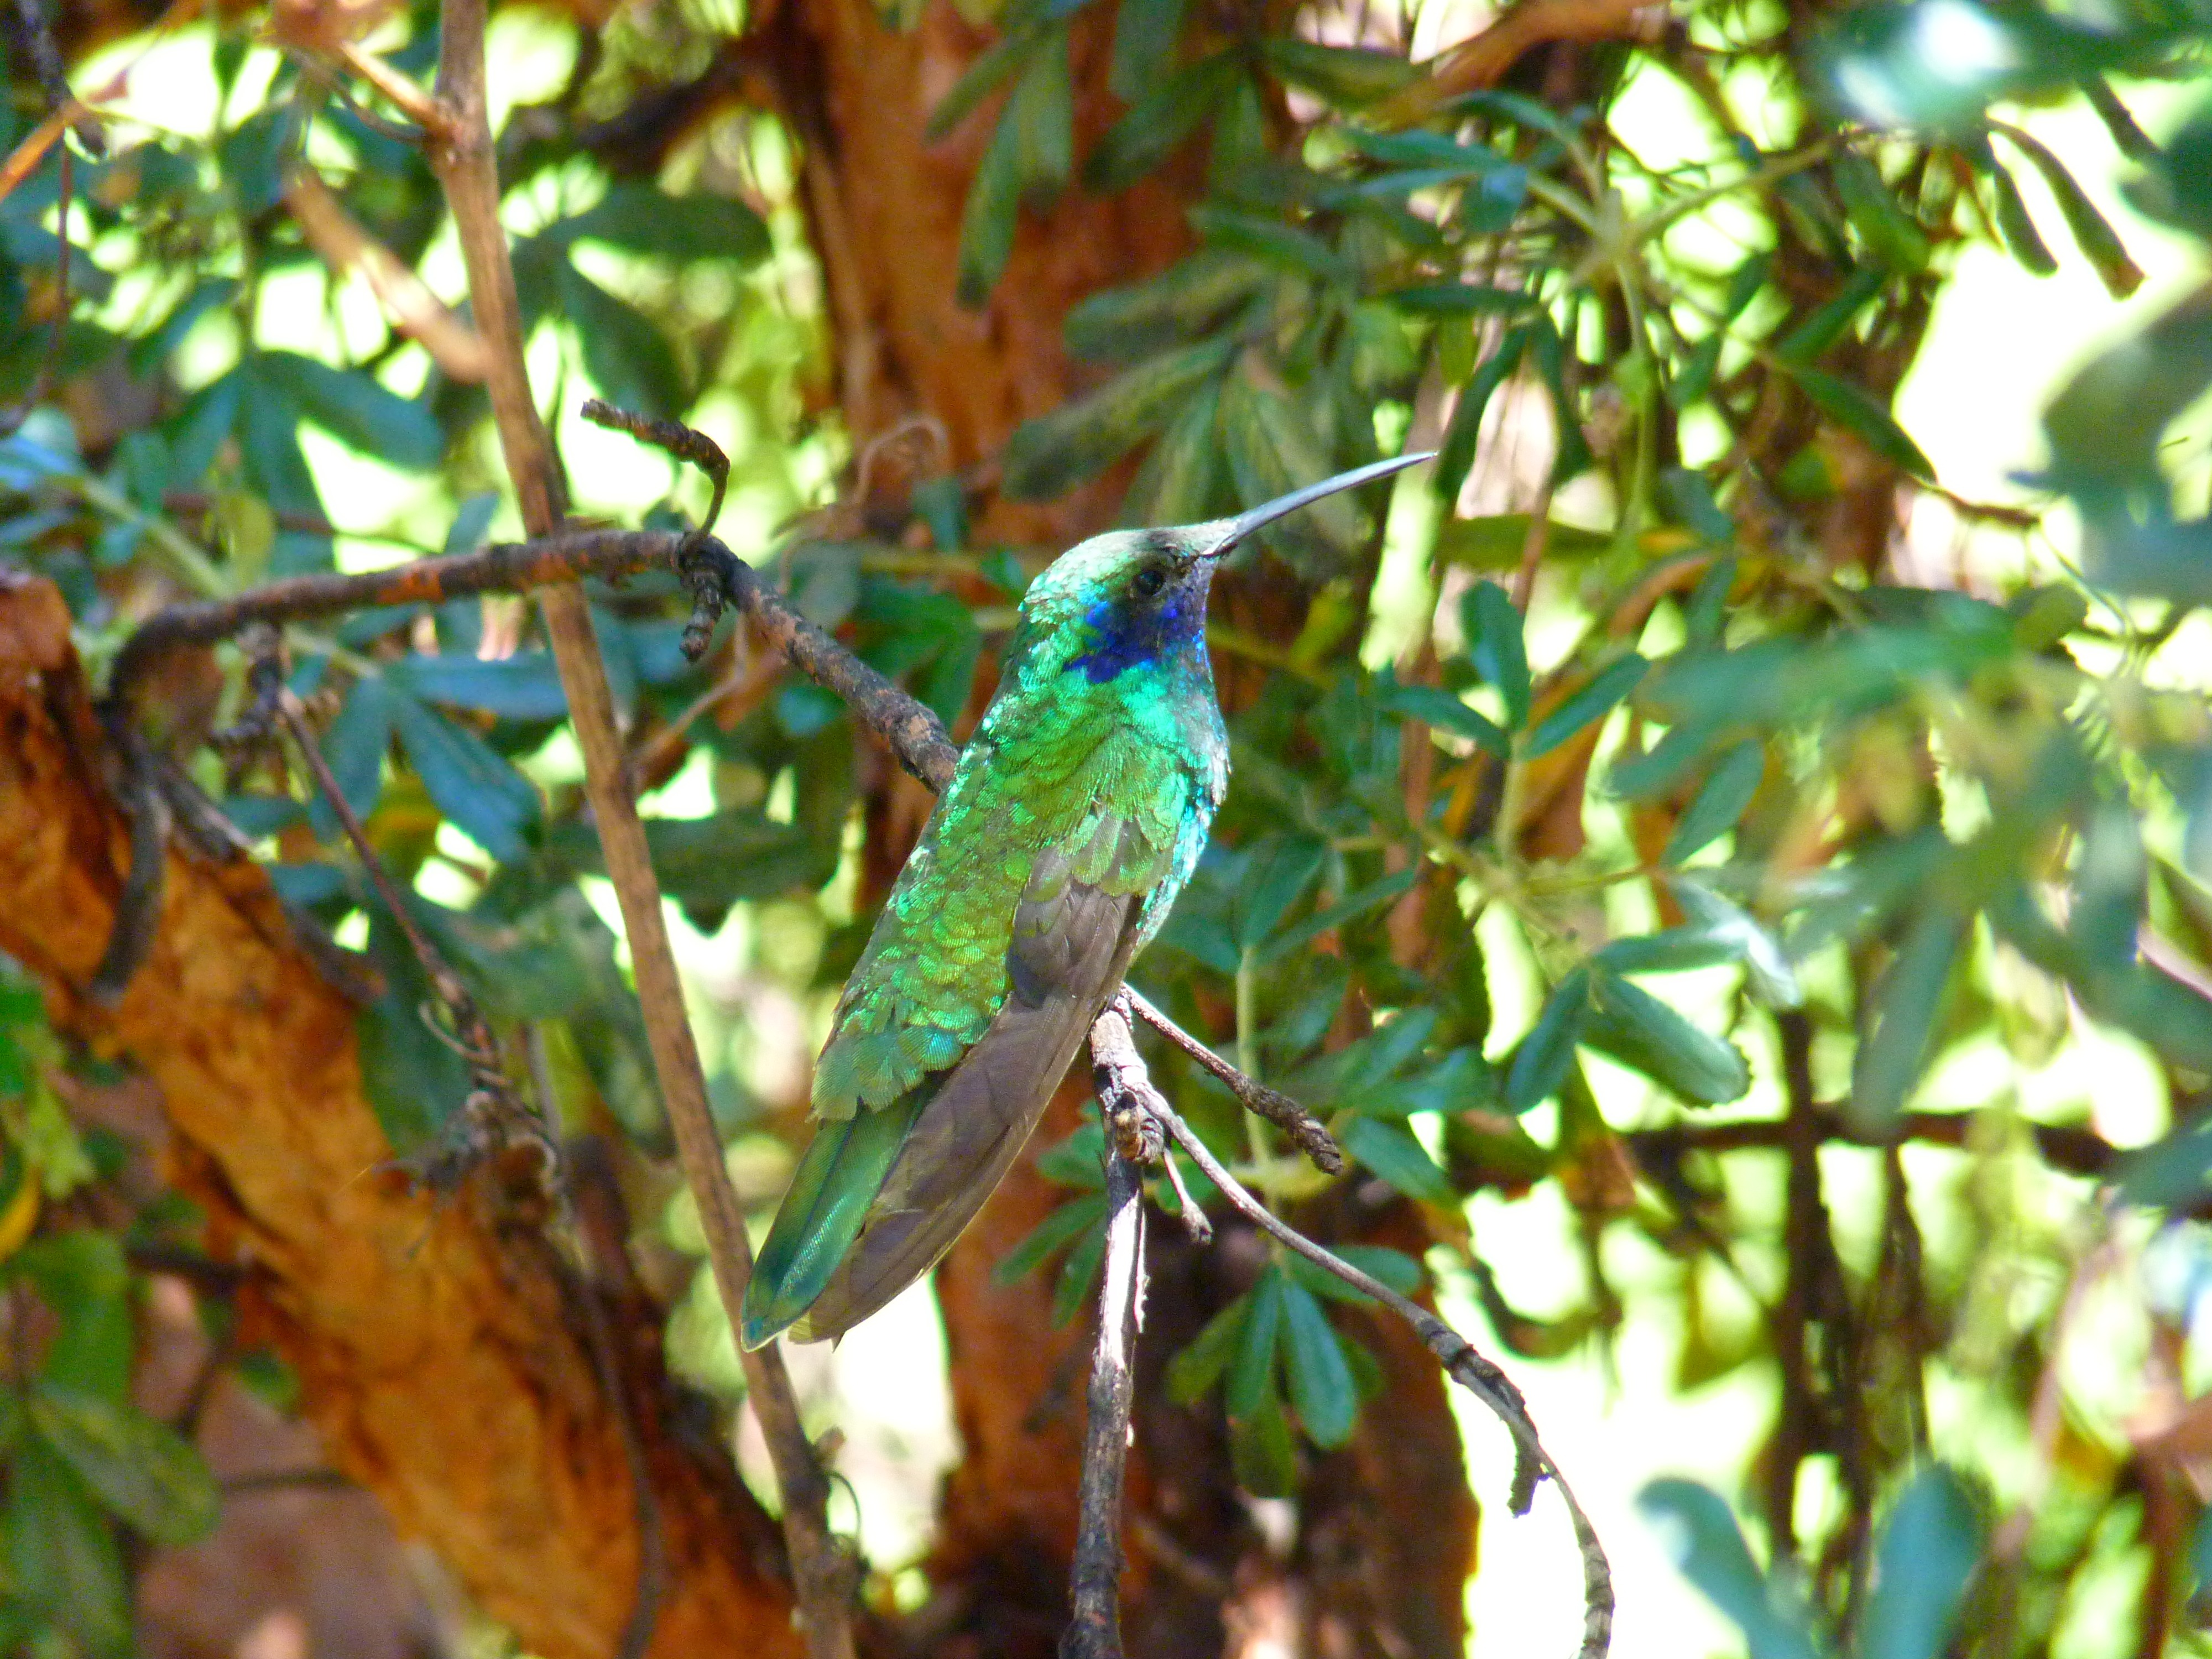
nature, branch, bird, leaf, wildlife, green, jungle, small, hummingbird, botany, fauna, plumage, rainforest, trochilidae, vertebrate, parrot, parakeet, tropics, shimmer, nectar, males, iridescent, ziervogel, cuban emerald, chlorostilbon ricordii